Jhelum

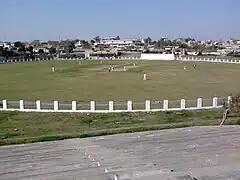
Cricket Stadium Jhelum

Auto Rickshaws are a common mode of transport for short routes within the city. Many of the new rickshaws in the city use Compressed natural gas (CNG) instead of the petrol engines as CNG is environmentally clean and cheaper than petrol. Rickshaws are another important mode of transportation. The older horse drawn tongas are now defunct although some can still be privately commissioned. Taxis and privately commissioned small passenger carrying vans are available. Daewoo Express Bus Service and other bus services operate from the city to the entire country.